Flavio Gioja

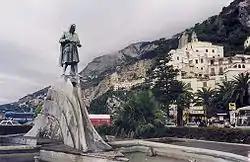
Statute of Flavio Gioia in Amalfi by Alfonso Balzico, 1900

Flavio Gioia or Gioja, also known as Ioannes Gira Amalphensis (1300 – ?) is reputed to have been an Italian mariner, inventor, and supposedly a marine pilot. He has traditionally been credited with developing the sailor's compass, but this has been debated. However, he is credited with perfecting it by suspending its needle over a wind rose design with north designed by a fleur-de-lys, and enclosing it in a box with a glass cover. He was also said to have introduced such design, which pointed North, to defend against Charles of Anjou, the French king of Naples.